Katol

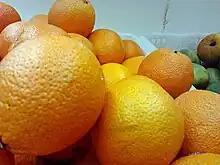
Indian hybrid Orange

The weekly market of Katol has long been important and is now attended by from 6000 to 8000 people. Commodities of all kinds are dealt in but the bazar is more especially important as being the second largest cattle - market in the town. In the month of Ashvin (October) the Saraswati fair (Navaratra) is held and is usually attended by about 20,000 people a day. The orchards of the town are, noted for their growth of fine & world-famous oranges.